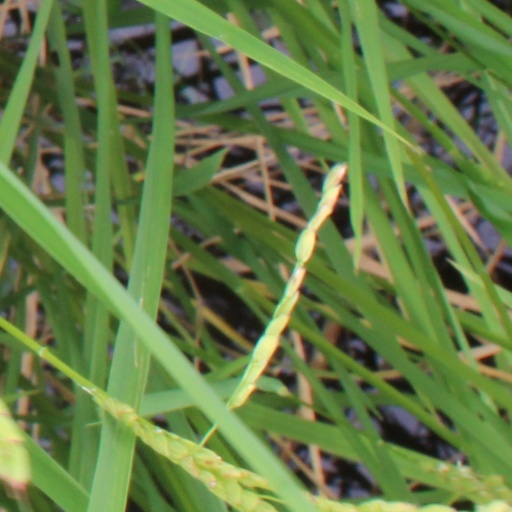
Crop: rice